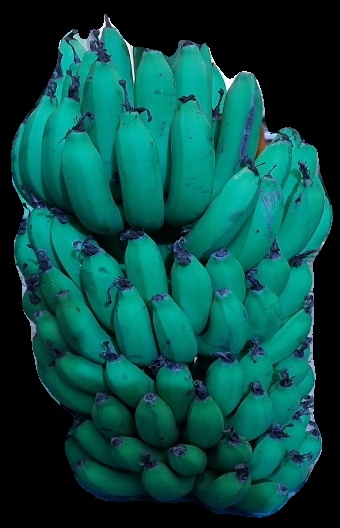
Variety: pachbale
Grade: grade2